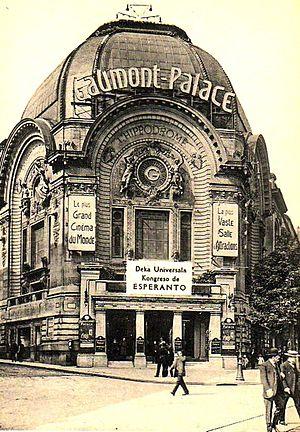
Le cinéma Gaumont Palace à Paris en 1914
Le Gaumont-Palace est un cinéma parisien aujourd'hui disparu, qui se trouvait au 1, rue Caulaincourt. À sa place se dressent maintenant un hôtel Mercure et un magasin Castorama.